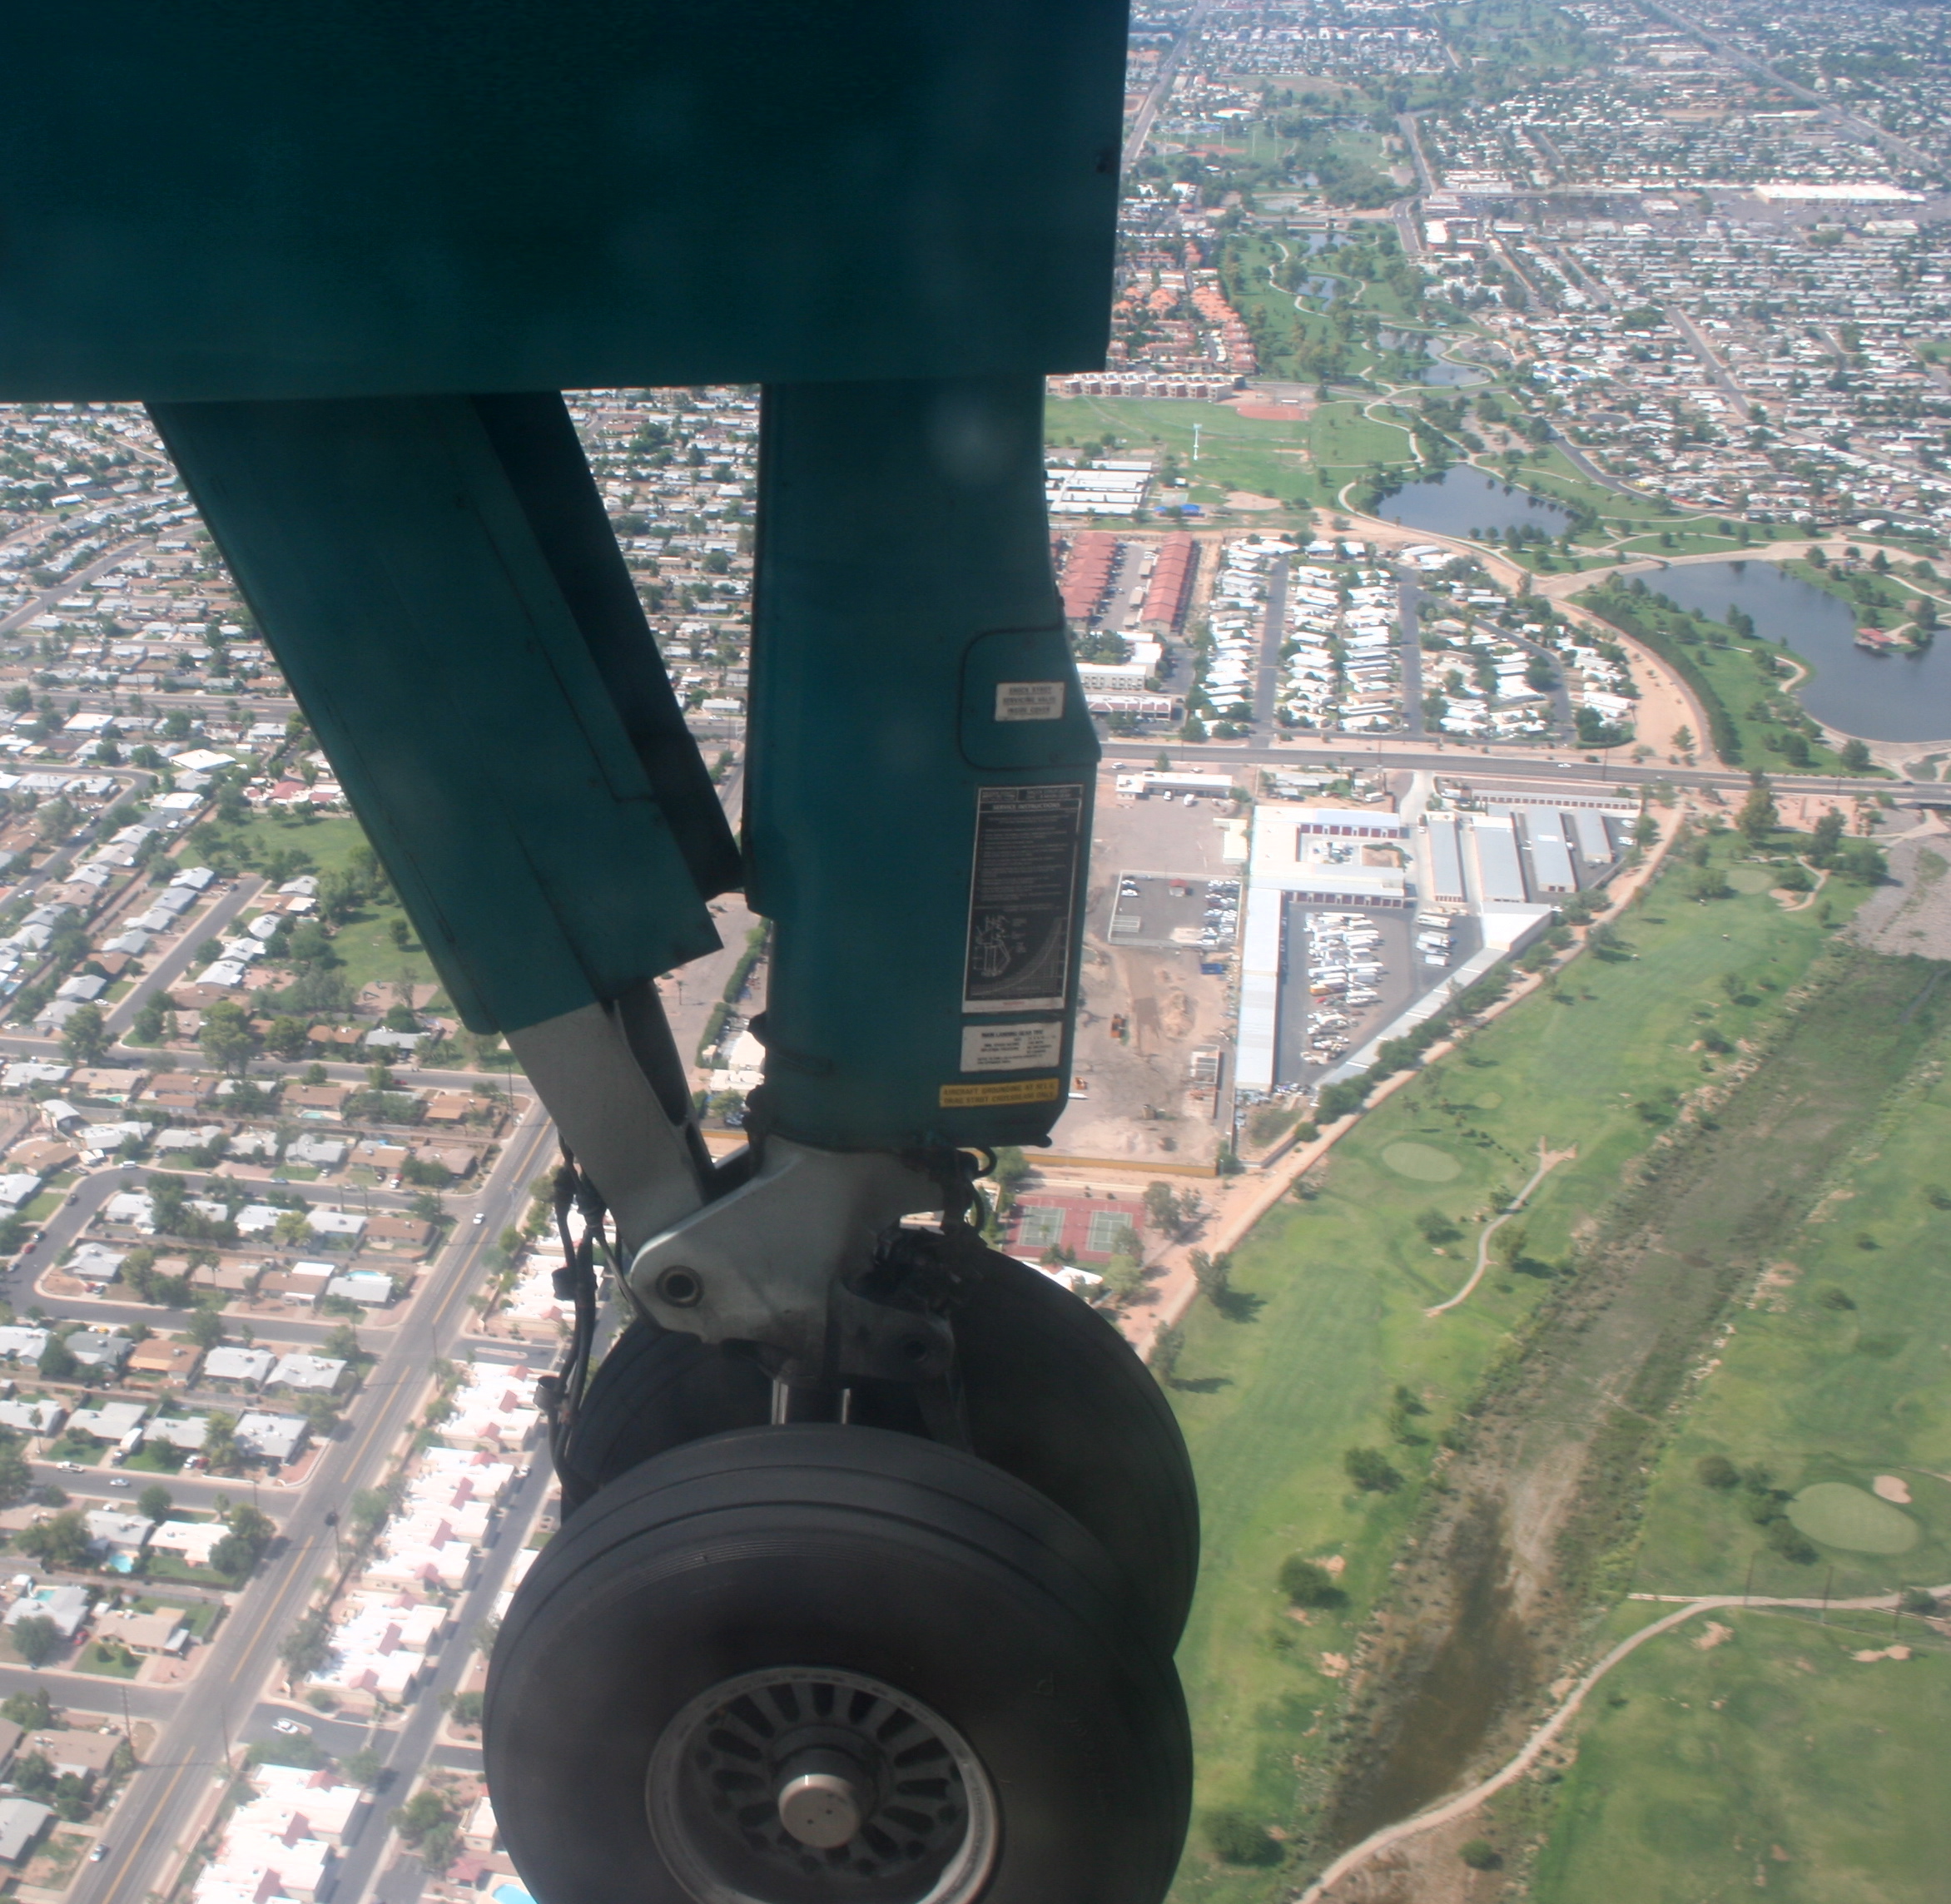
wheel, vehicle, phoenix